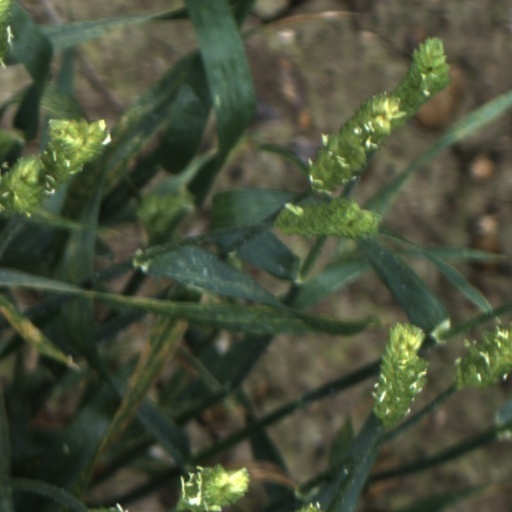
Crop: wheat